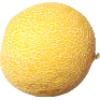
Label: Cantaloupe 1